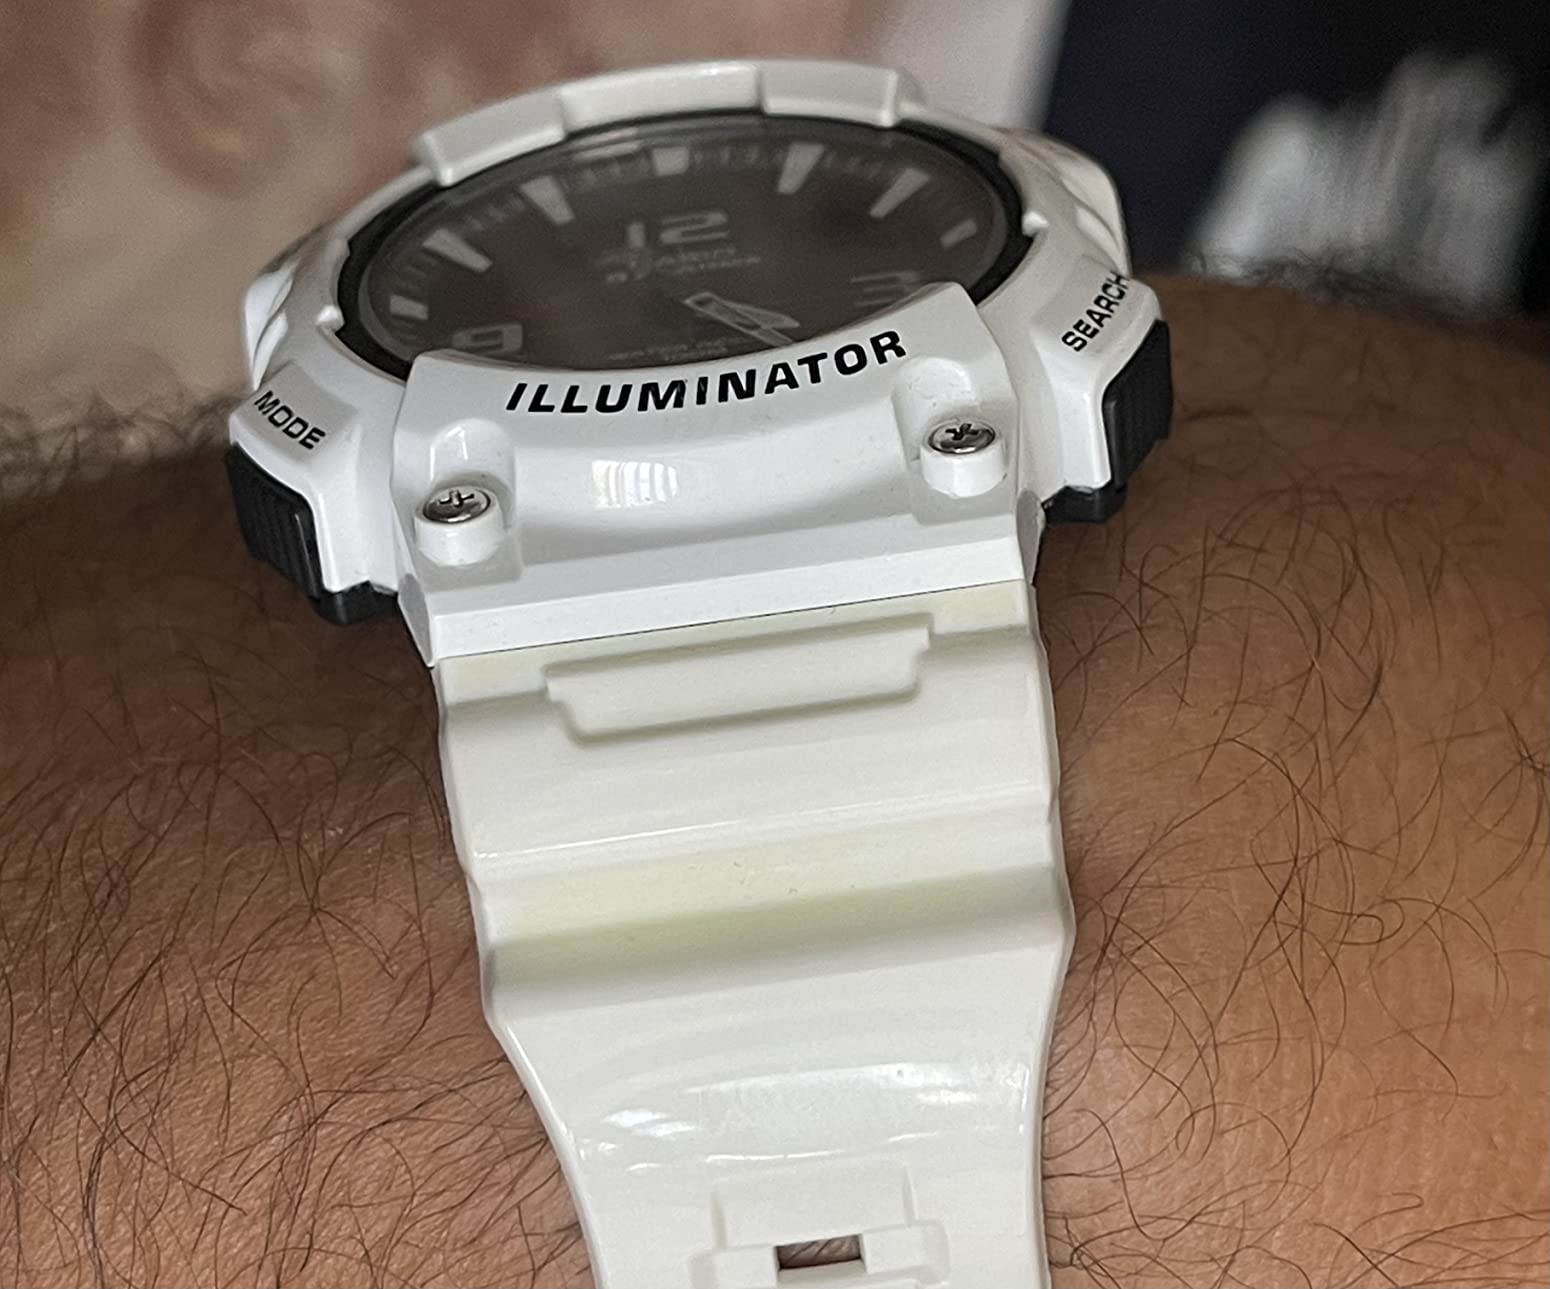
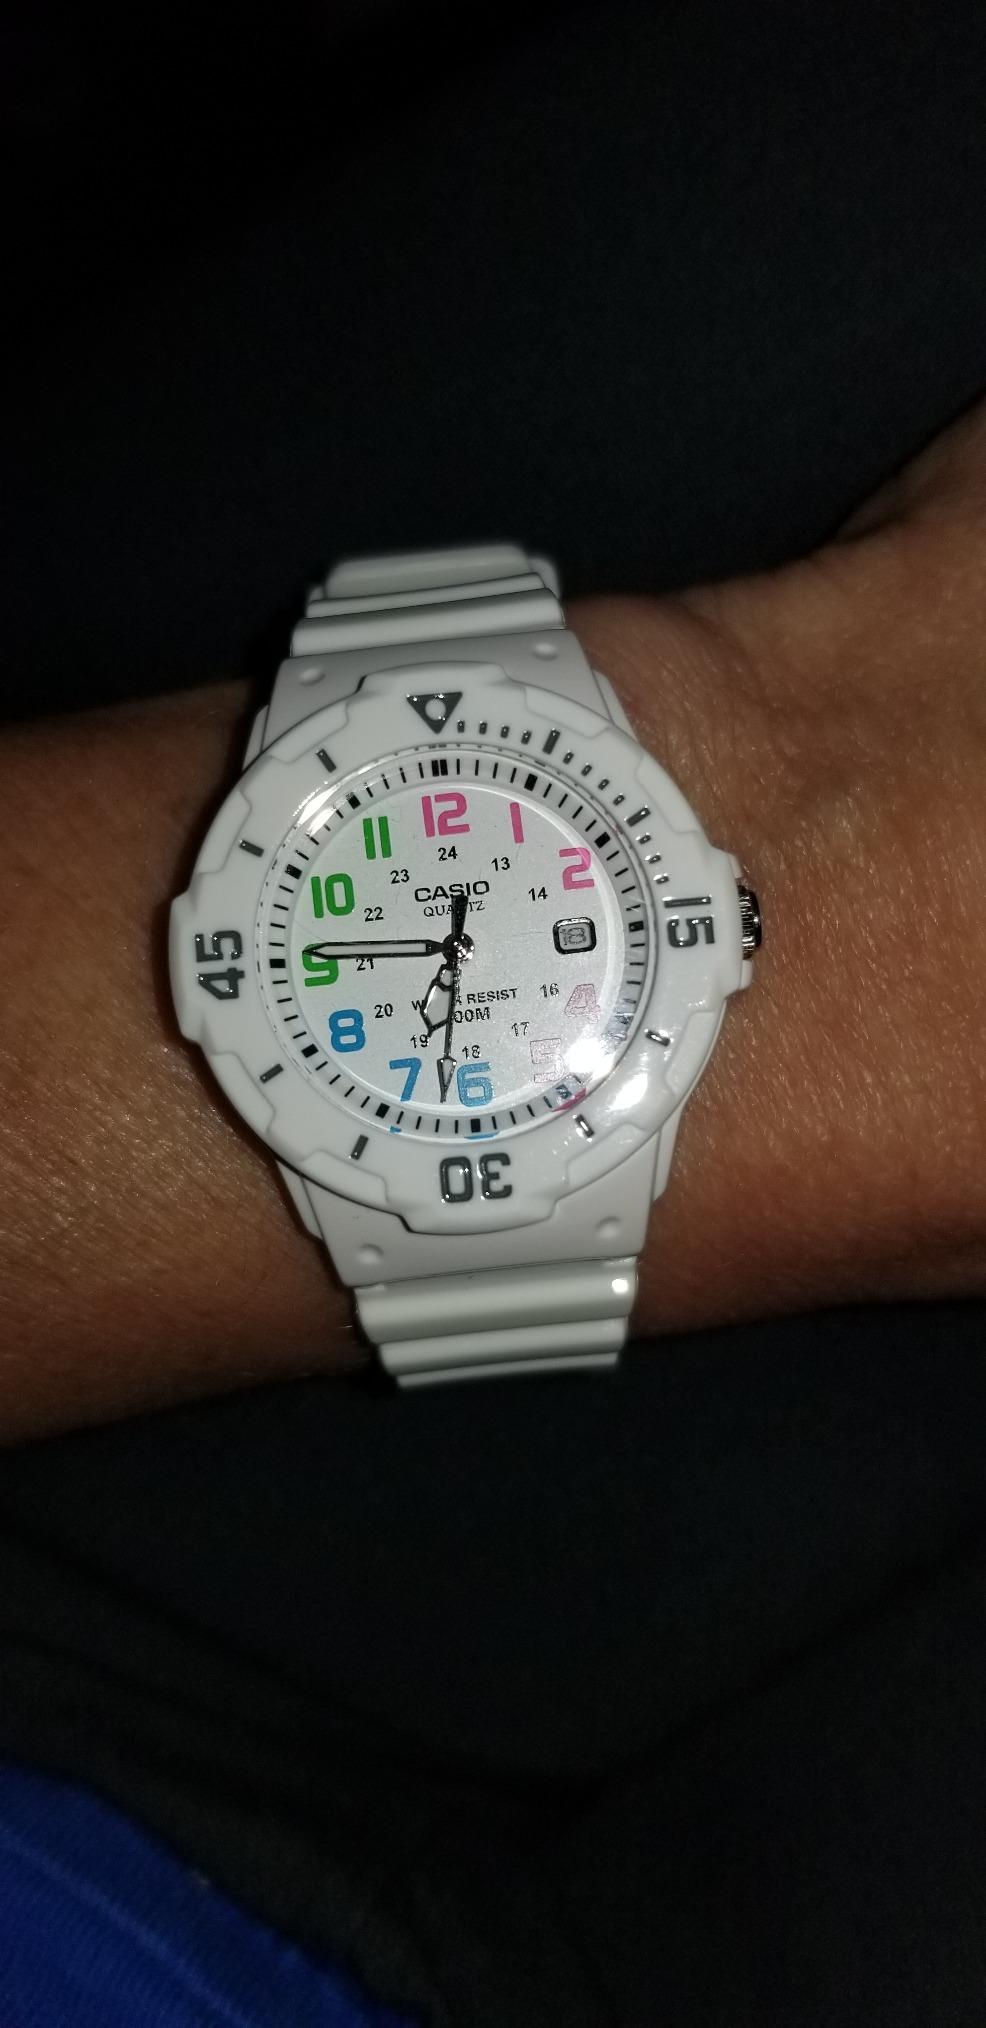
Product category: accessories_watch
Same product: no